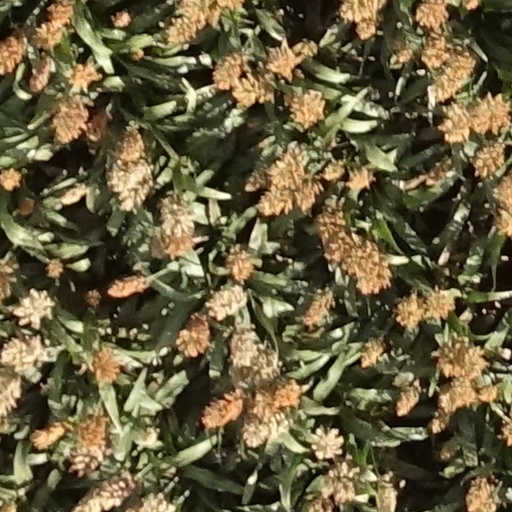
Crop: sorghum